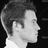
Emotion: neutral